Ambarri

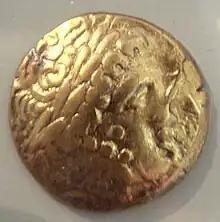
Ambarri gold coin, 5th-1st century BCE.

The Ambarri were a Gallic people dwelling in the modern Ain department during the Iron Age and the Roman period.